1995 King Fahd Cup

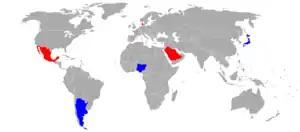
1995 King Fahd Cup participating teams

All matches were played at the 67,000-capacity King Fahd II Stadium in Riyadh, Saudi Arabia.